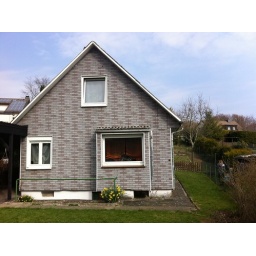
Although apparently she doesn't live here anymore.. there is now a mad dog in the window